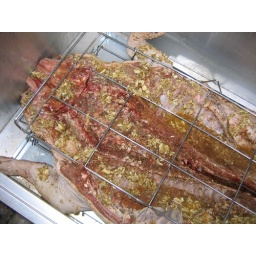
the pig goes in the box ... almost ready to light it up!